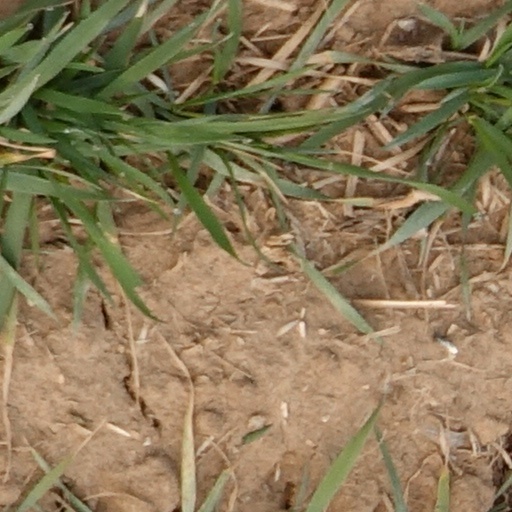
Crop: wheat